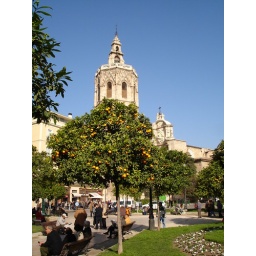
El Micalet - The belltower at Valencia Cathedral (The Seu) with an orange tree in the foreground.